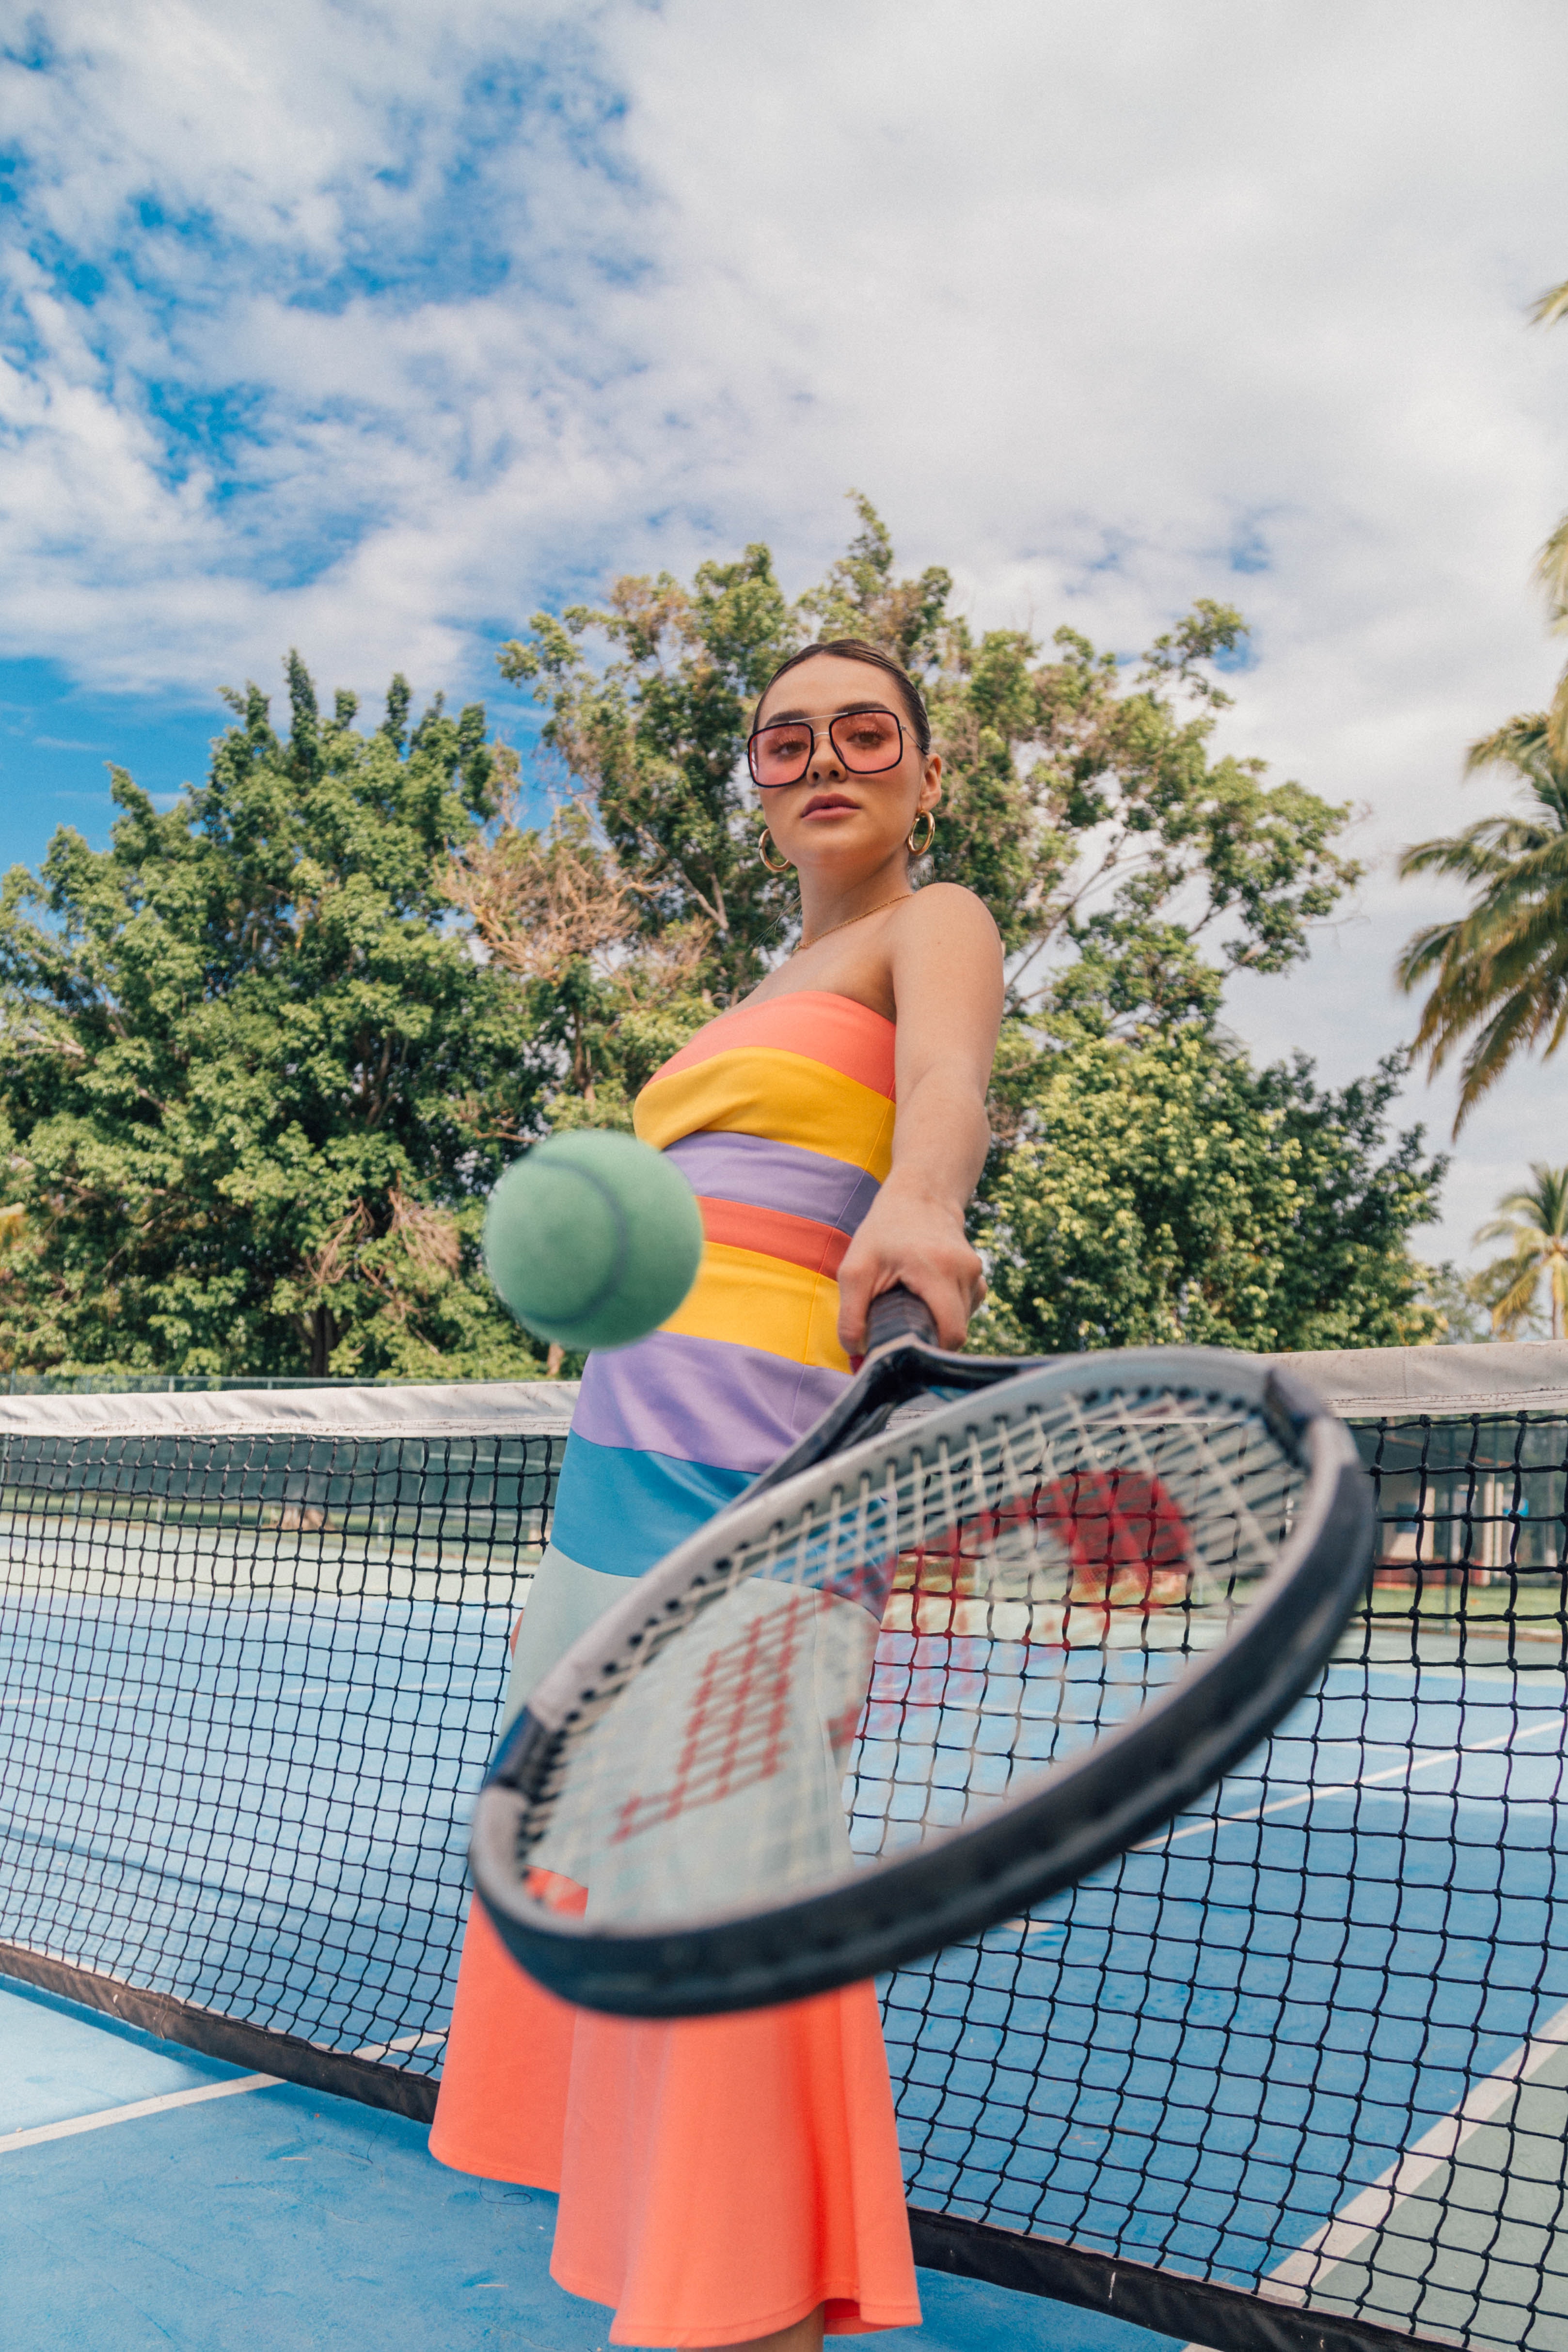
woman, cloud, sky, Playing sports, daytime, sports equipment, azure, Net sports, tree, shorts, racquet sport, leisure, racket, net, recreation, fun, summer, smile, sports, Racketlon, ball, happy, electric blue, ball game, competition event, trampolining equipment and supplies, palm tree, playground, play, jumping, fence, individual sports, vacation, team sport, Tennis Equipment, swimwear, leisure centre, trampoline